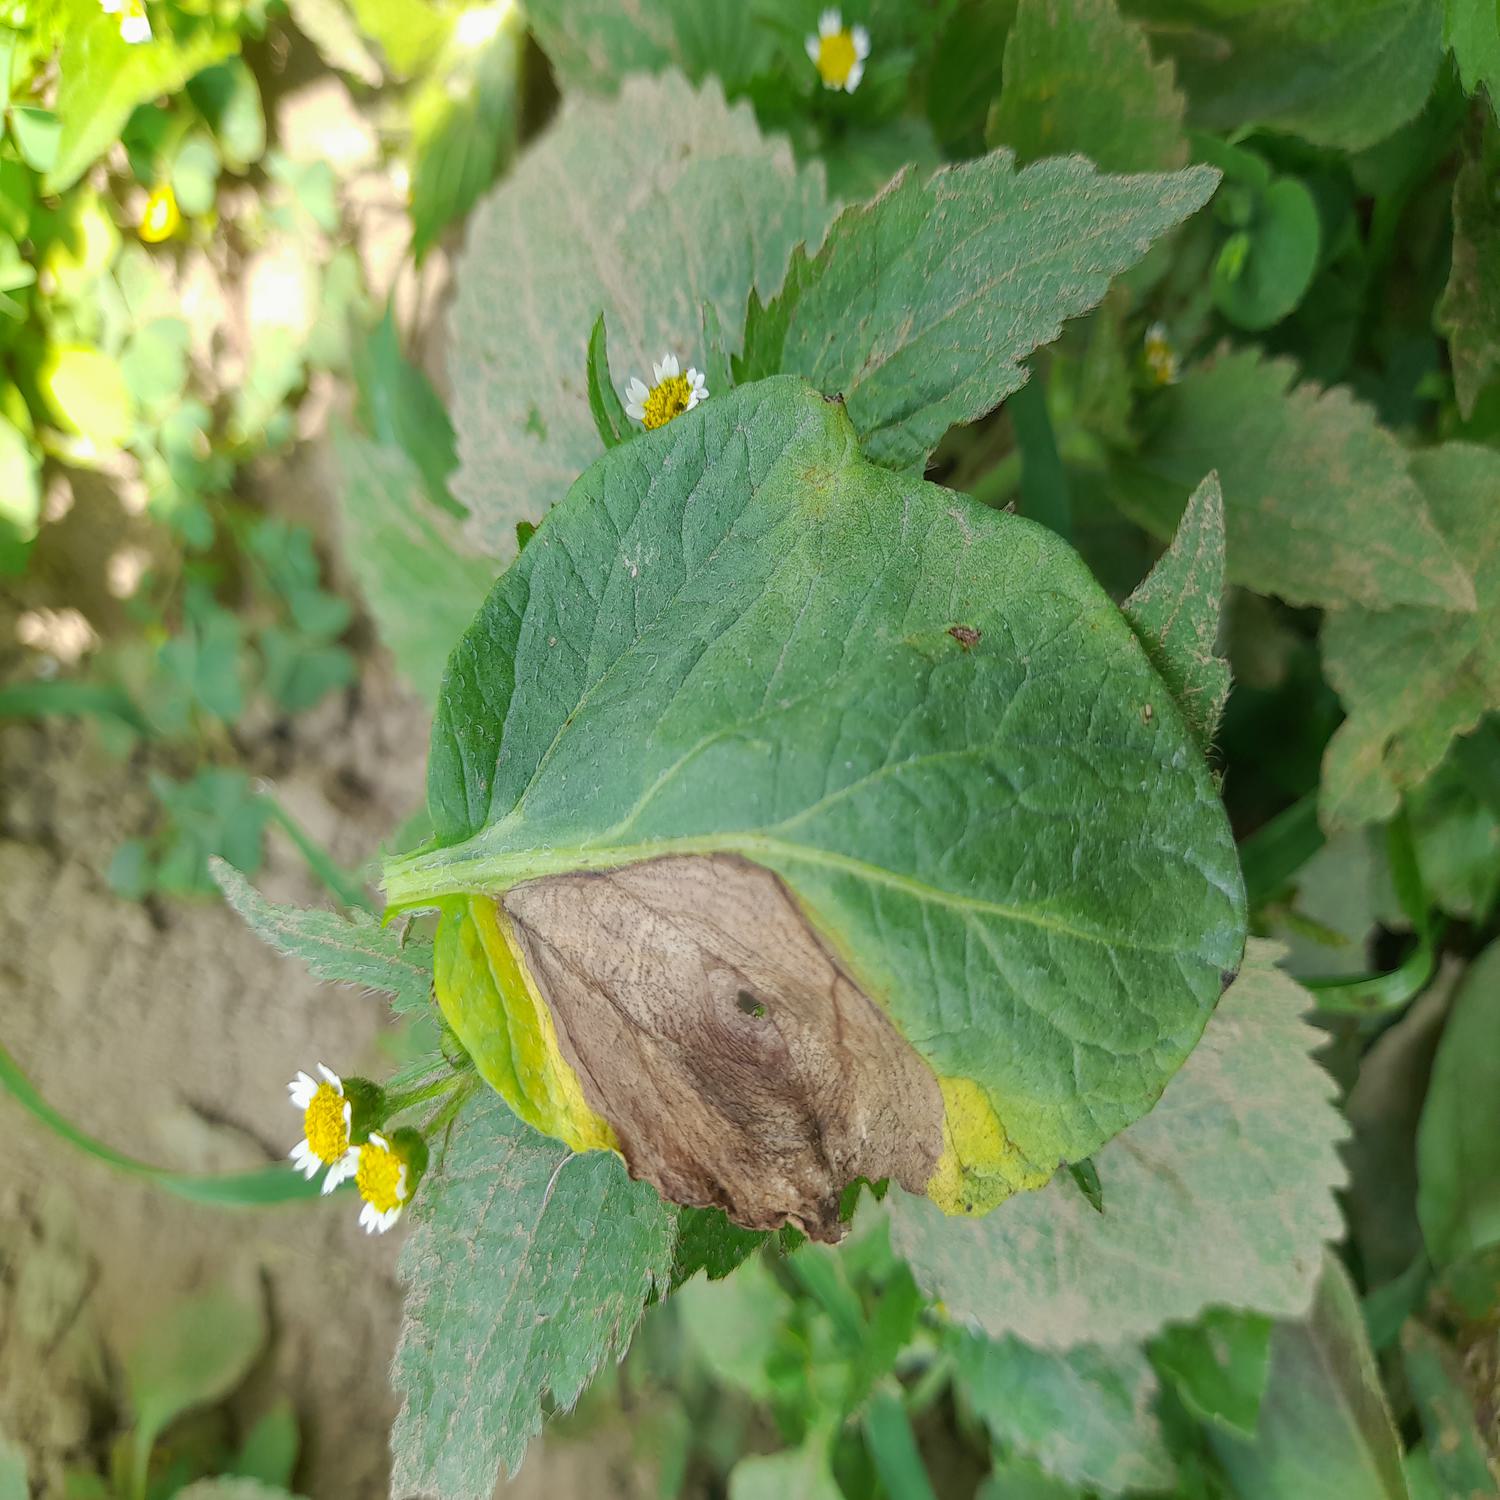
Label: Fungi